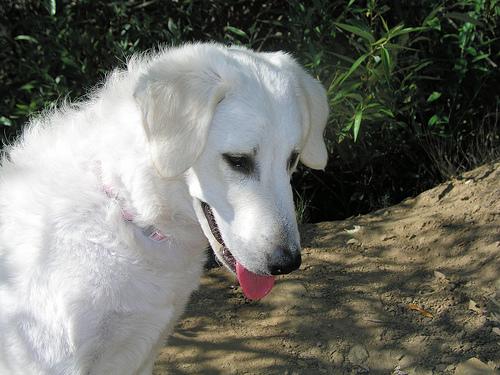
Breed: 223-n000067-kuvasz